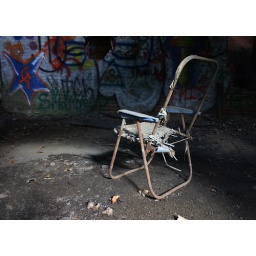
An old chair inside an abandoned building in Amherst, MA.